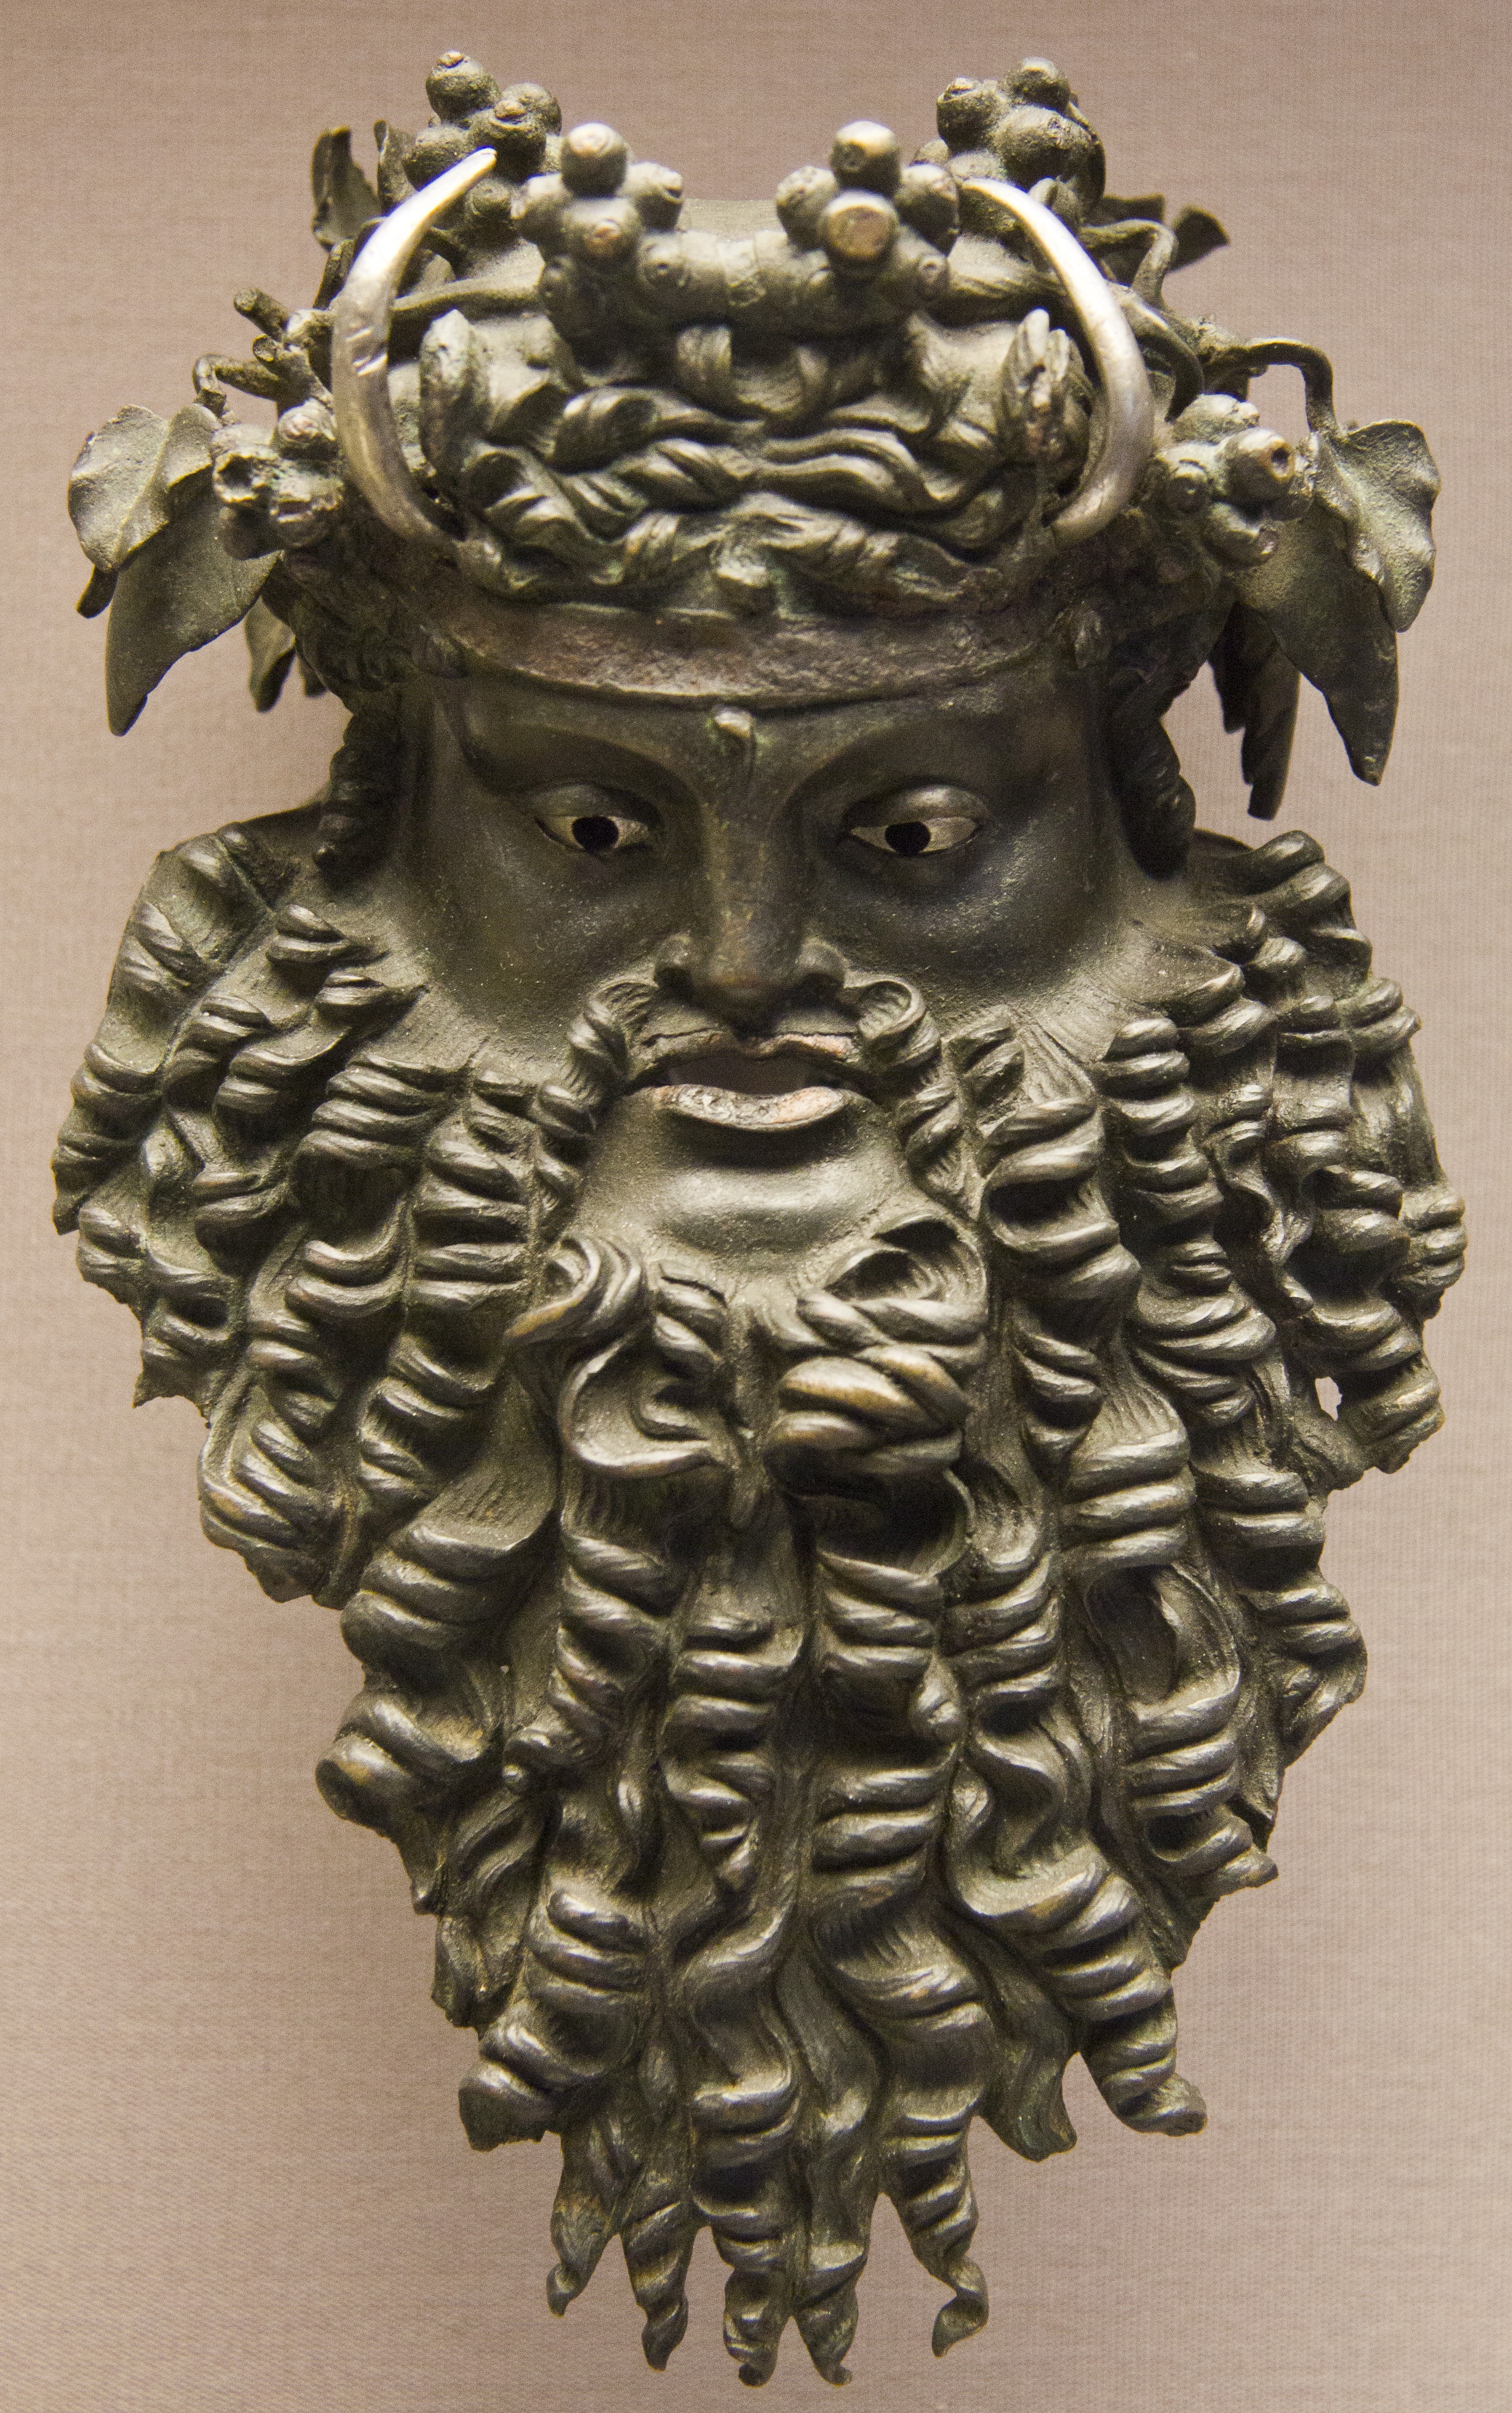
creative, monument, statue, construction, museum, metal, metal work, artwork, sculpture, art, creativity, design, head, history, bronze, carving, relief, viking, metallic, stone carving, ancient history